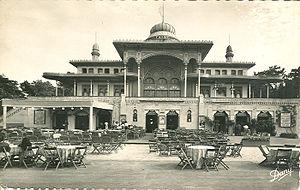
L'ancien casino Mauresque d'Arcachon fut édifié en 1863 par l'architecte Paul Régnauld.